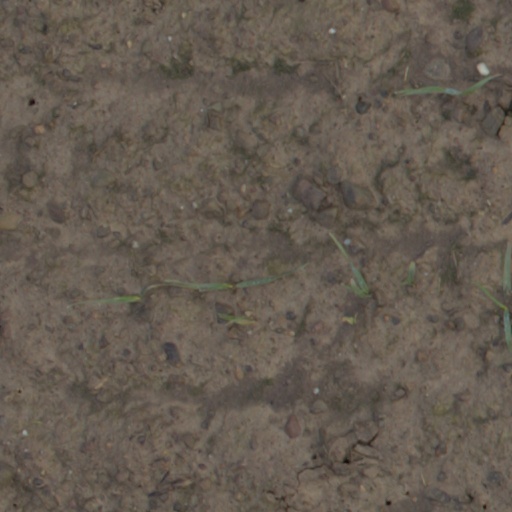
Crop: wheat